The Caves of Ægissíða

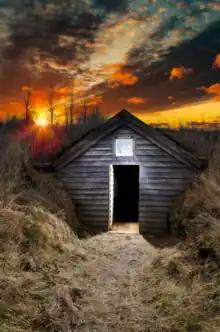
Entrance to Cow Shed Cave

According to Landnámabók and Íslendingabók, Celtic monks from Ireland known as papar lived in Iceland before Scandinavian Vikings settled in Iceland. Many Icelandic scholars have pointed out that the caves might have been built before the Viking settlement. Other scholars have denied these theories on the grounds that no archaeological remains have been found that proof that the papar were in Iceland before the island was settled around 874.